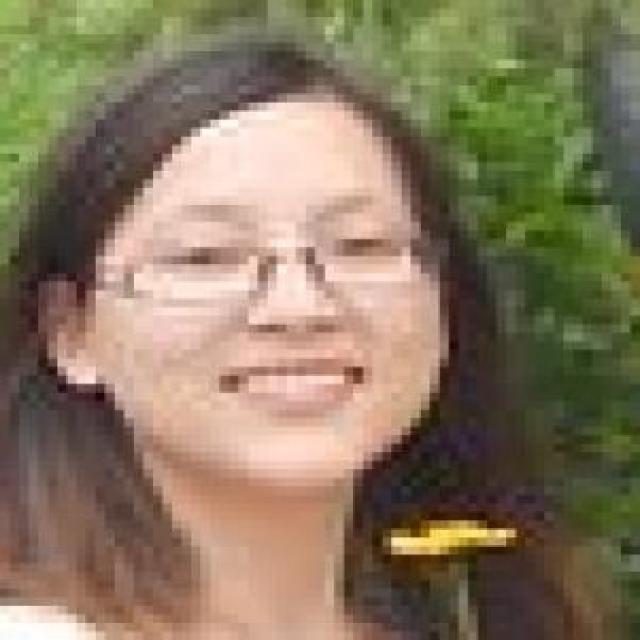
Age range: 21-44